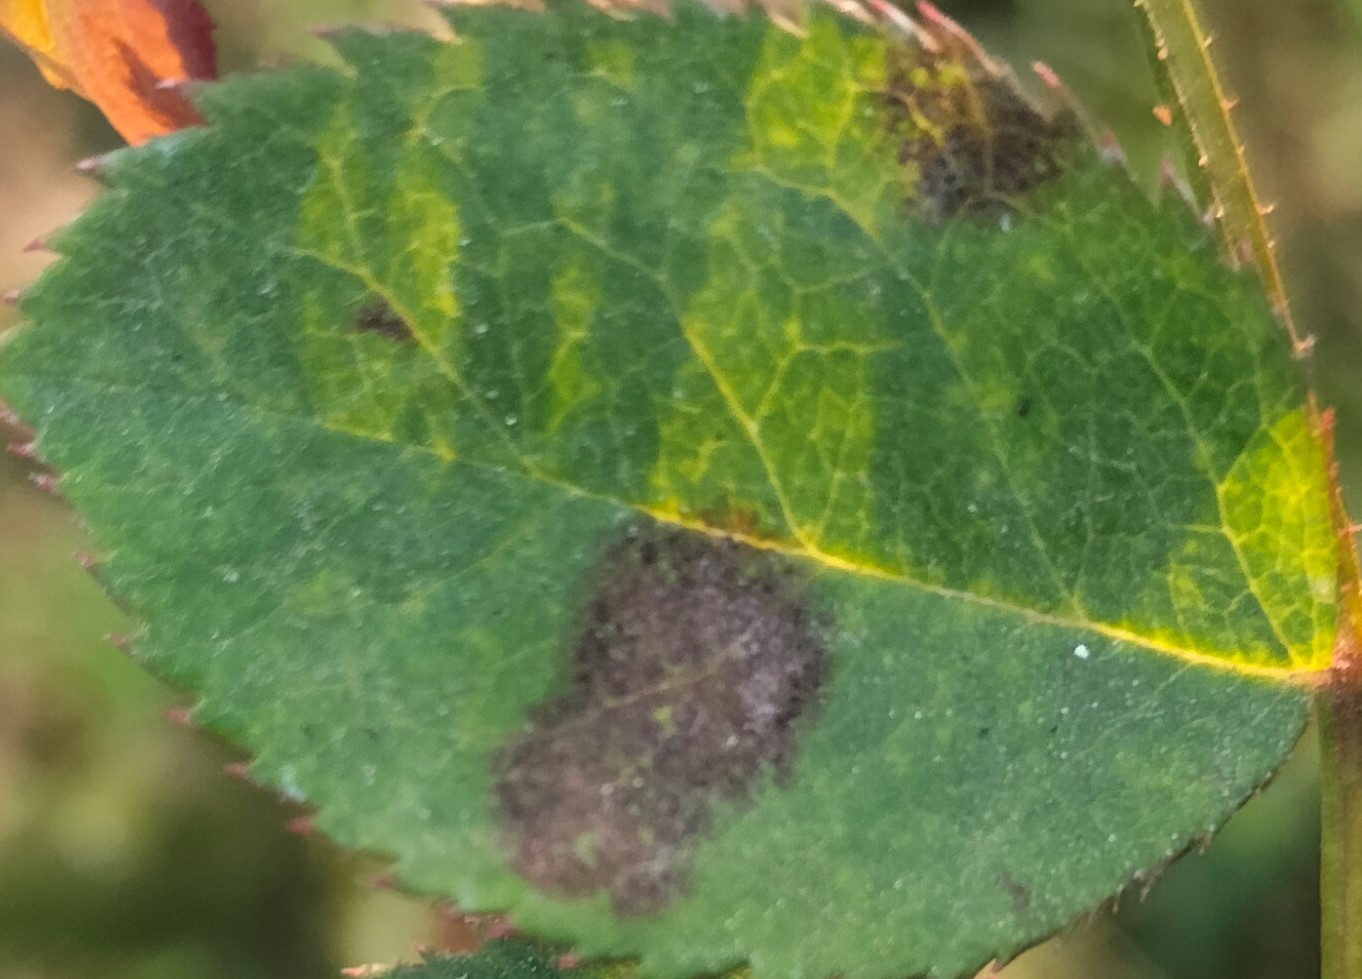
Label: Black Spot